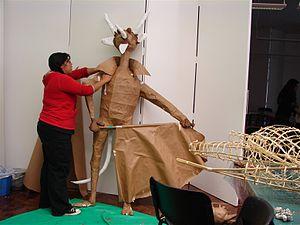
La cartonería ou sculpture en papier mâché est un artisanat traditionnel au Mexique. Les œuvres en papier mâché sont aussi appelées « carton piedra » pour la rigidité du produit final. Ces sculptures sont généralement réalisées aujourd'hui à l'occasion de certaines fêtes annuelles, notamment la Semaine Sainte et divers objets décoratifs pour le Jour des morts. Mais il y a aussi des piñatas, des mojigangas, des masques, des poupées et bien d'autres choses encore faites pour diverses autres occasions.